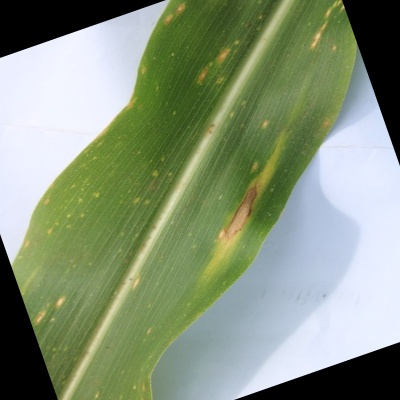
Label: Corn_(Maize)___Leaf_Spot